Invader Zim

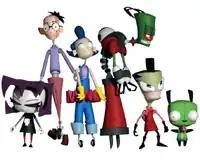
Series two of the "Invader Zim" figures produced by Palisades Toys

Two series of collectible "Invader Zim" articulated figurines were produced by the company Palisades Toys and released from 2004 to 2006. The first series includes: Zim, GIR, Dib, Ms. Bitters, and Almighty Tallest Purple. The second series includes: Zim in his human disguise, GIR in his dog suit, Gaz, Almighty Tallest Red, and the Robo-Parents. The figurines vary in height from 4-8 inches (10–20 cm). All of the characters in each series come with a detailed display base, as well as multiple character-appropriate accessories. A third series was planned to include: Zim in his Santa Suit, GIR as an elf, Professor Membrane, Tak, and Nightmare Ms. Bitters, but this series was not made because Palisades Toys, the manufacturer, ceased operations in early 2006. A multitude of other collectible "Invader Zim" figurines were produced before the termination of Palisades Toys. This includes figurines of: Germ Fighting Zim, Germ GIR, Zim in his old man disguise, Angry Zim, and GIR in his dog disguise with hood down. Palisades Toys released the "Invader Zim Miniature Figurine Set... of DOOM!" a separate set of smaller non-articulated figurines, featuring: Zim in his human disguise first seen in "The Girl Who Cried Gnome", Gaz in her Beaver Suit, Bologna Dib and GIR riding the Piggy. A miniature replica of Zim's house, the Voot Cruiser, GIR on the giant Piggy with a UFO Convention background display and a "Mega GIR" figurine that is twelve inches in height and included a removable dog disguise were also released. The "Invader Zim Special Edition set of Doom!" was produced by Palisades Toys, but released after the company had shut down. This set contains figurines of: Screaming Zim in his human disguise, Doggie Suit Duty Mode GIR, Neutral Faced Almighty Tallest Red, Hypnotized Dib, and Shadow Ms. Bitters.